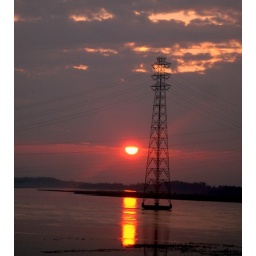
a view of sunset over river Brahmaputa from Koliyabhumura bridge